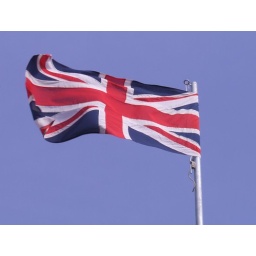
Lovely blue sky but unfortunatley 20 mins later it's clouded over